Sport in Madrid

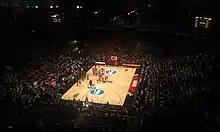
The 2014 FIBA Basketball World Cup Final at the Palacio de Deportes

The Community of Madrid had previously hosted nine Formula One Spanish Grand Prix's between 1968 and 1981, with the events taking place at Circuito del Jarama in San Sebastián de los Reyes.